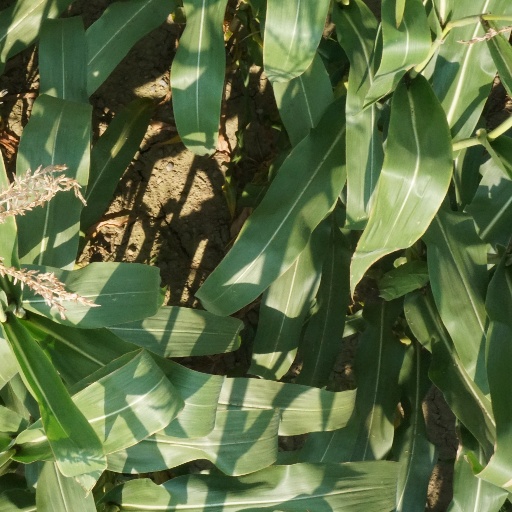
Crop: maize; corn